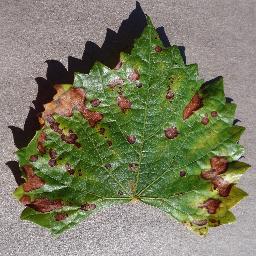
Label: Grape___Esca_(Black_Measles)